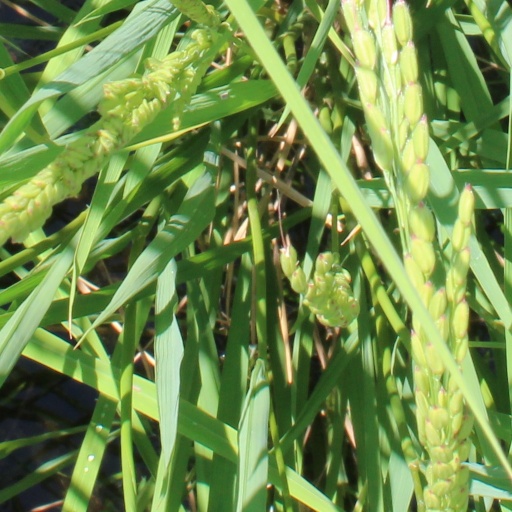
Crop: rice